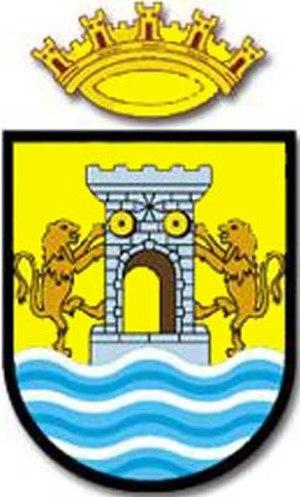
Sangolquí est une ville équatorienne située dans la province de Pichincha, capitale du canton de Rumiñahui. Elle fait partie du Secteur Métropolitain de Quito.